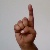
The image shows a hand gesture representing the letter 'D' in Indian Sign Language.